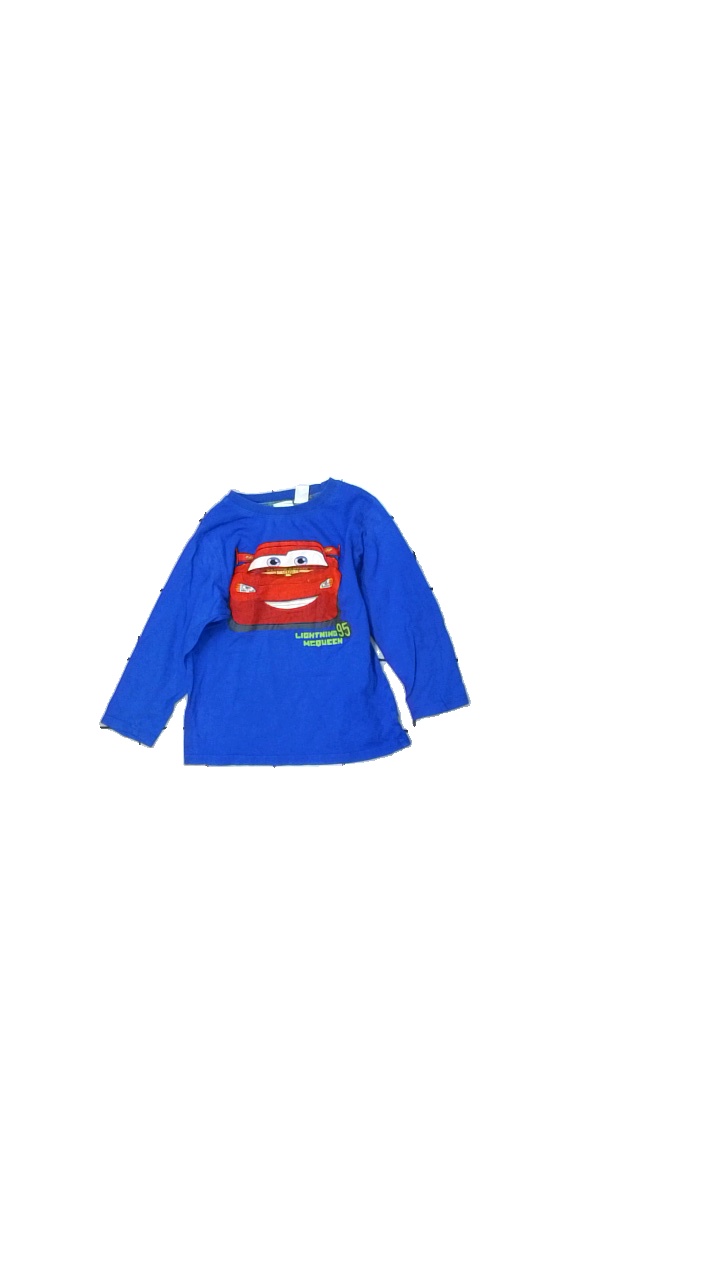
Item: Sweater (Children)
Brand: H&m
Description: sweater med tryck
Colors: Blue, Red, White, Yellow, Black
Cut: C-collar
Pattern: Other
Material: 100% bomull
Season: All
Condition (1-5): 2
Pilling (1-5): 1
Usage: Export
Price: <50